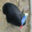
Label: bird